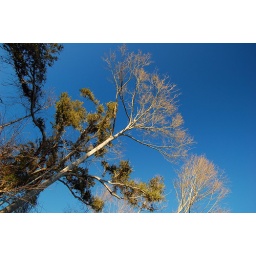
We saw a blue sky today in New Orleans for the first time in nearly two weeks.